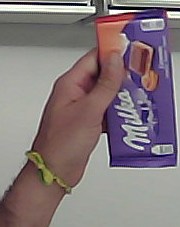
Product: milka_chocolate